List of Christmas dishes

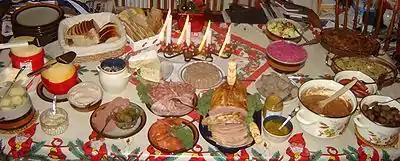
Julbord Christmas dinner in Sweden

Christmas is in the summer in South Africa, so many summer fruits such as watermelon and cantaloupes are enjoyed at this time. Popular desserts include trifle, melktert and peppermint crisp tart. Many people in South Africa hold Braai barbecues for Christmas or New Year's Day.